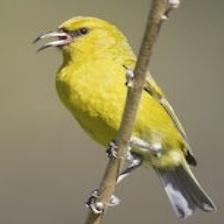
Species: ANIANIAU
Scientific name: MAGUMMA PARVA